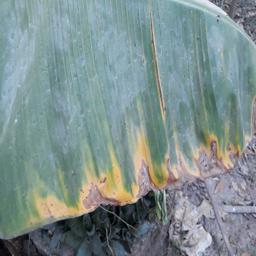
Label: POTASSIUM DEFICIENCY